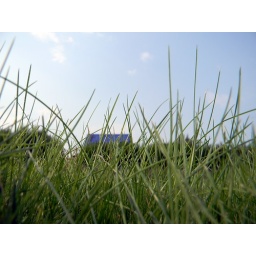
The house in the grass :-)